BASIC

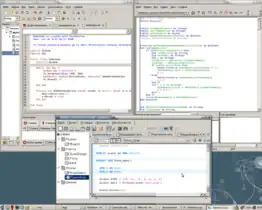
Three modern Basic variants: Mono Basic, OpenOffice.org Basic and Gambas

Many other BASIC dialects have also sprung up since 1990, including the open source QB64 and FreeBASIC, inspired by QBasic, and the Visual Basic-styled RapidQ, HBasic, Basic For Qt and Gambas. Modern commercial incarnations include PureBasic, PowerBASIC, Xojo, Monkey X and True BASIC (the direct successor to Dartmouth BASIC from a company controlled by Kurtz).